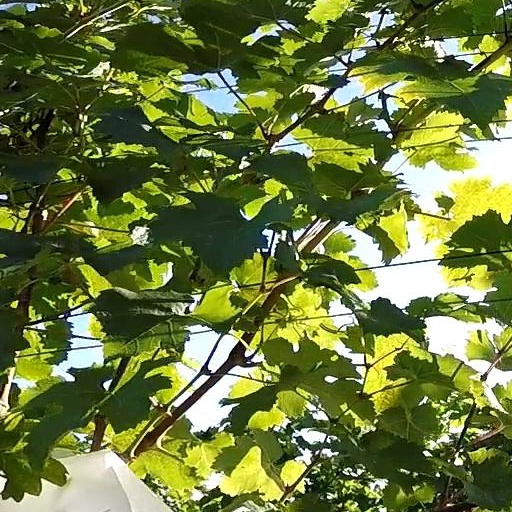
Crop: grape